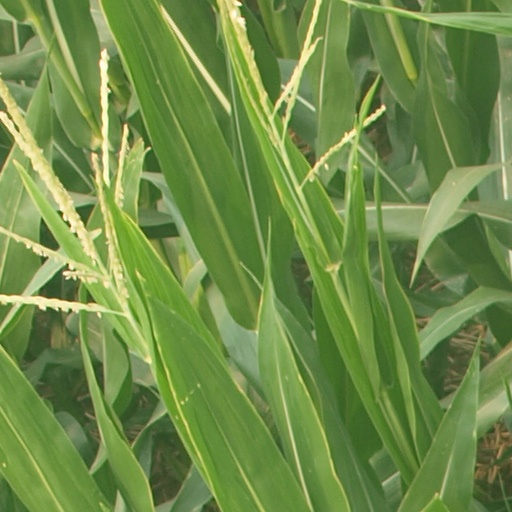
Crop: maize; corn